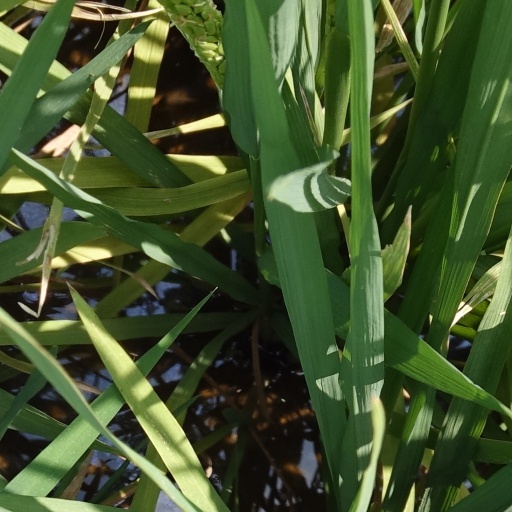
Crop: rice